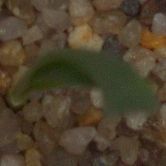
Label: common_wheat